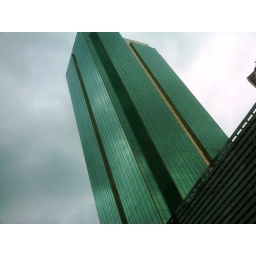
Impressive tower against the clouds